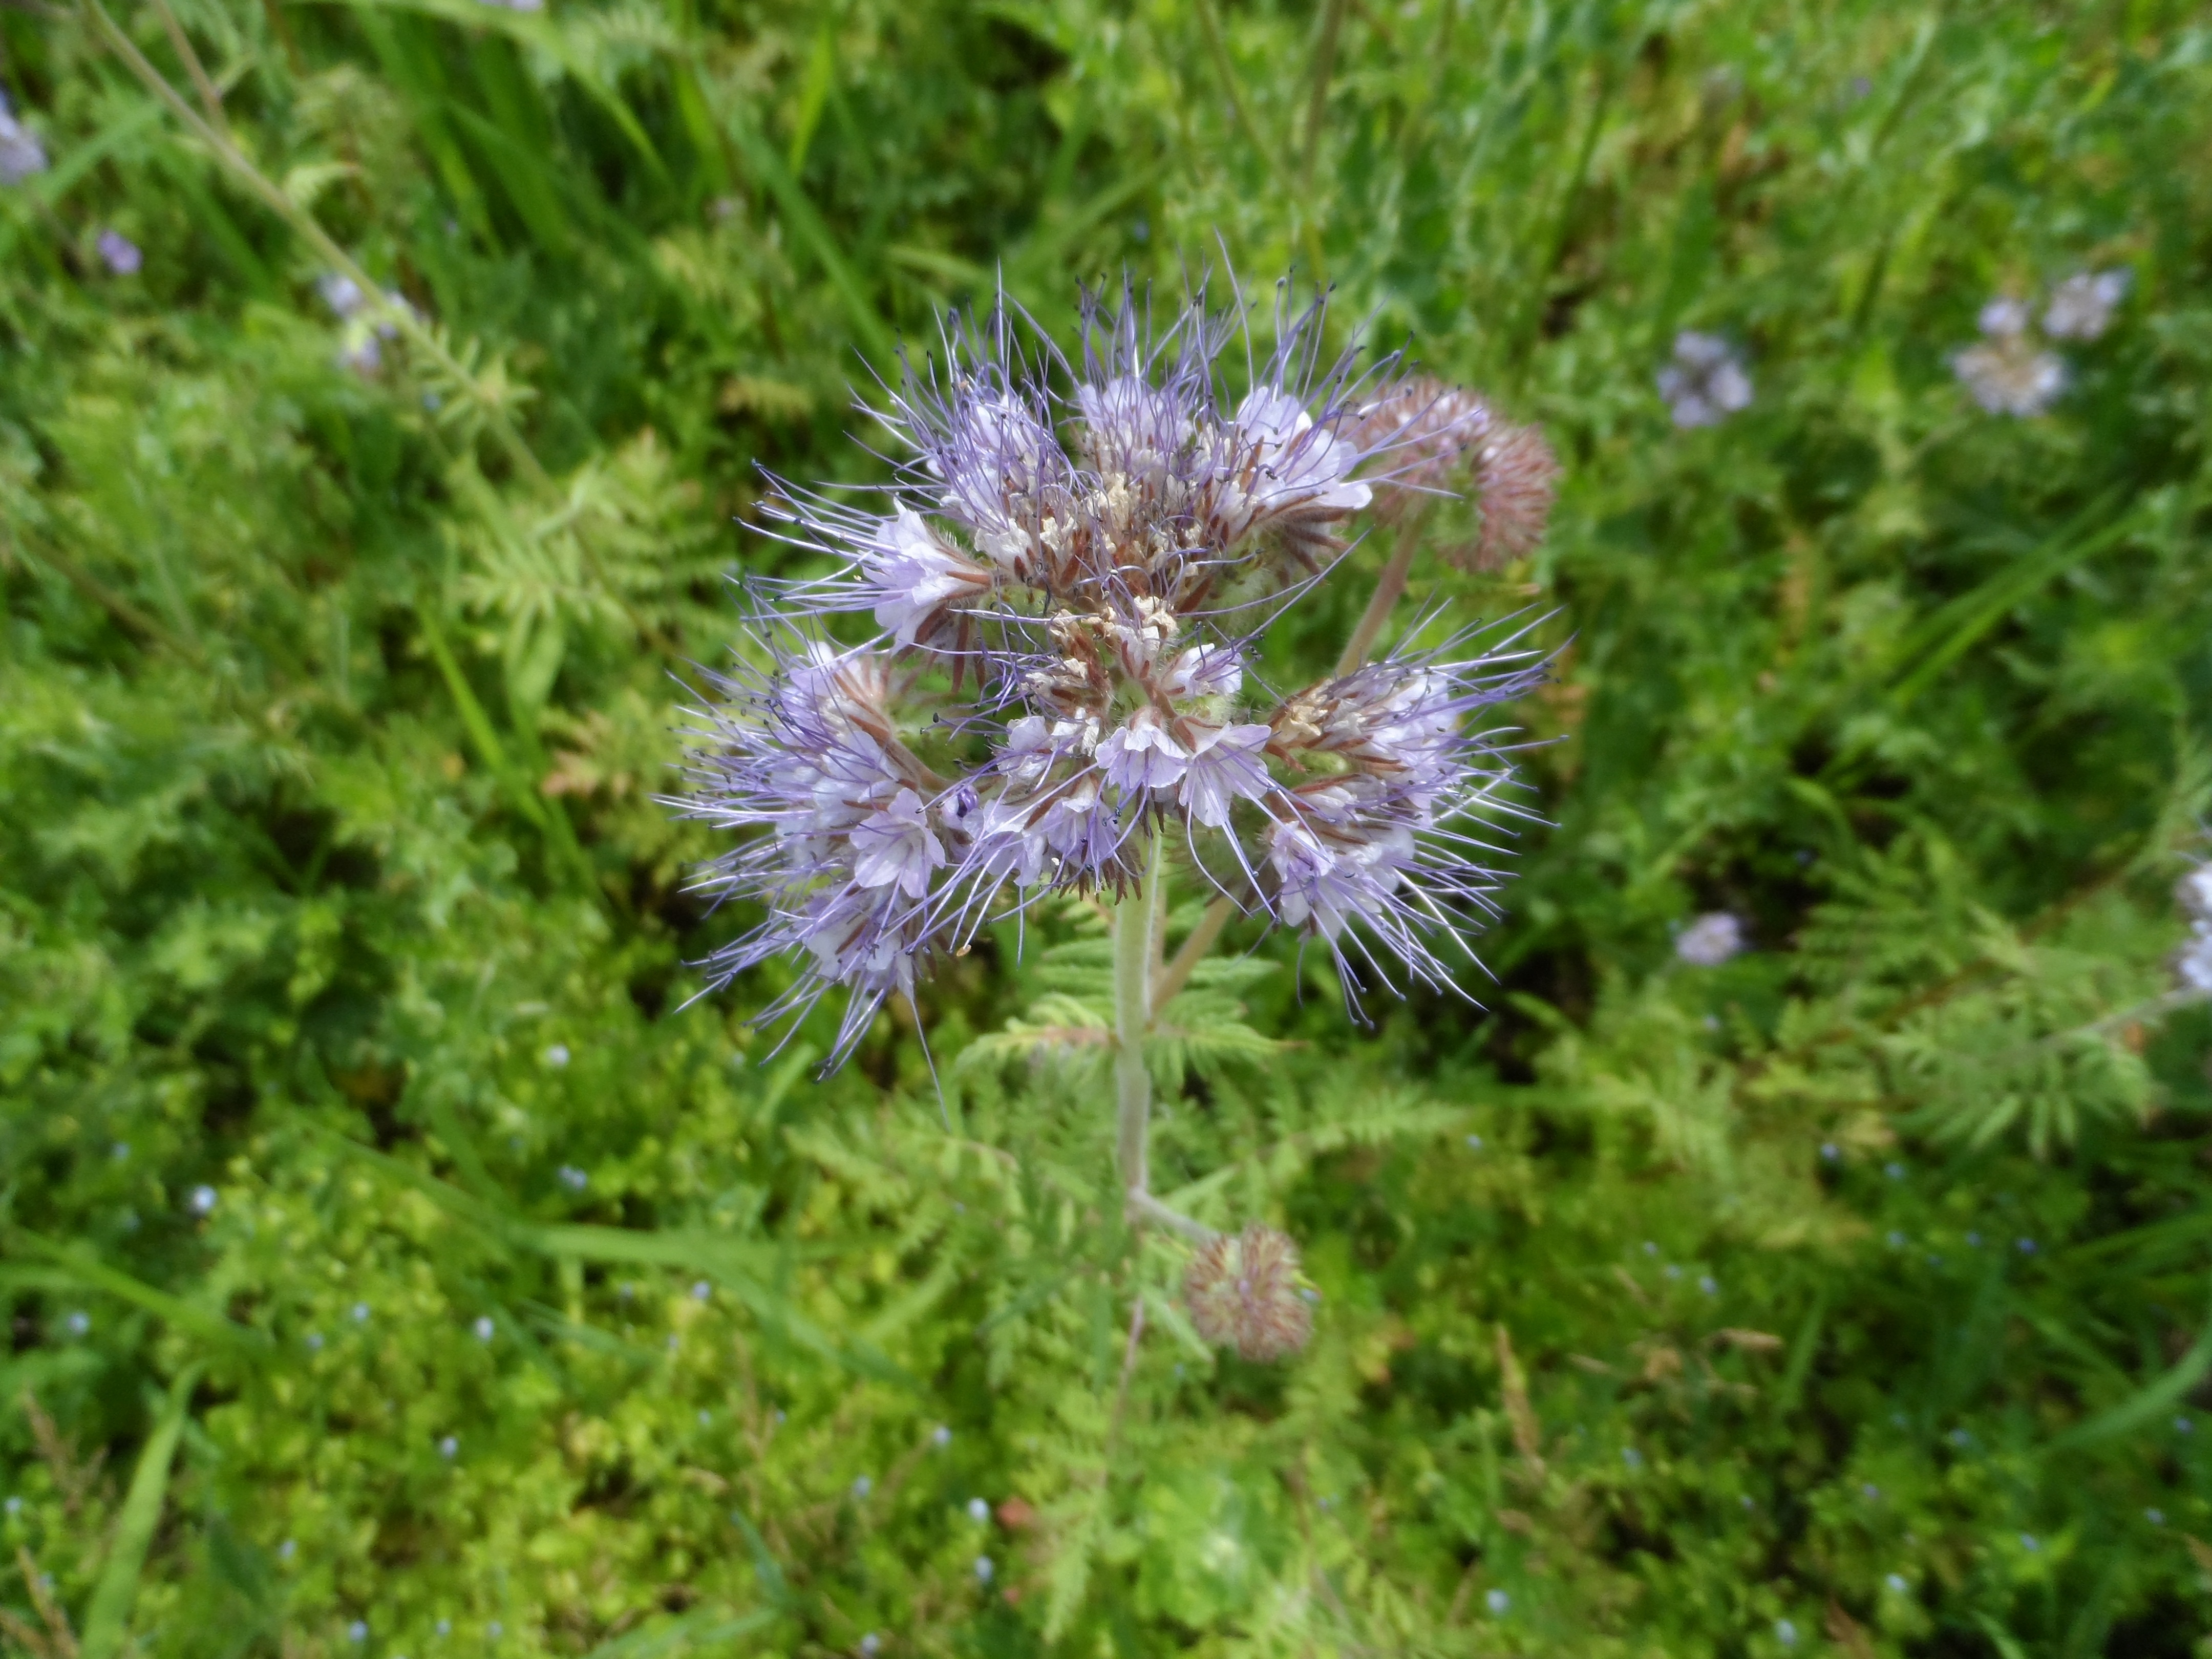
nature, grass, plant, field, meadow, prairie, flower, bloom, summer, ripe, food, herb, produce, vegetable, grow, botany, close, flora, sprout, wildflower, violet, picturesque, thistle, lilac, tender, bees, macro photography, splendor, inflorescence, flowering plant, green stuff, daisy family, phacelia, bee friend, silybum, tufted flower, water leaf green, bueschelschoen, raublattgew chs, land plant, jasione montana, bee pasture plant